Stronger Than Jesus

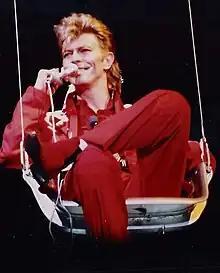
The video for "Stronger Than Jesus" was visually inspired by works of David Bowie.

Some reviewers expressed various concerns with the song. In a critical assessment, Britt, writing for "PopMatters", opined that many tracks on "Colonia" are "overly adorned", commenting that "Stronger Than Jesus" includes an "unnecessarily insistent vocal delivery". Britt critiqued the song's placement after the anthemic opening track "The Crowning": "To begin an album with an anthem is a tricky prospect, particularly when its momentum does not carry over into the following track." Alex Young of "Consequence" wrote that the album's method of "elegant and rich orchestrations" may not necessarily add excitement to the music, which they felt was evident with "Stronger Than Jesus". The writer described the single as "cognac-bitter and rather dull". Johanna Åberg of "Upsala Nya Tidning" felt that it was somewhat dull as well in comparison to the rest of the album. Iain Moffat of "The Quietus" remarked that the music of "Colonia" does not consistently embody the "awkwardness of ambition" of the lyricism. In the case of "Stronger Than Jesus", Moffat concluded that the song is overrun by an overly simplistic and predictable approach.